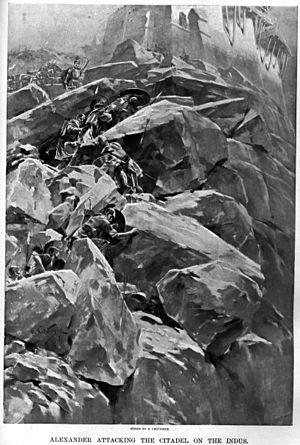
Aornos, en grec ancien Ἄορνος, dans le Cachemire pakistanais, est une place forte antique située dans le pays des Assacènes, une peuplade montagnarde apparentée aux Sakas et aux Massagètes. Aornos a été prise par Alexandre le Grand en avril 326 av. J.-C. durant son avancée vers l'Inde.
Cette page concerne l'année 326 av. J.-C. du calendrier julien proleptique.